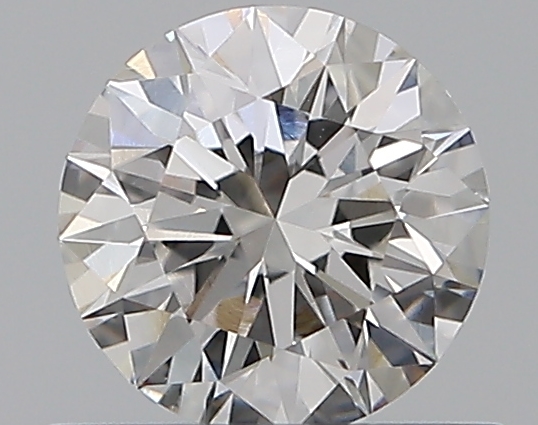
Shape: round
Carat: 0.5
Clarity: VS1
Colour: E
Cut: EX
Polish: EX
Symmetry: EX
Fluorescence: N
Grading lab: GIA
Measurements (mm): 5.08 x 5.11 x 3.17